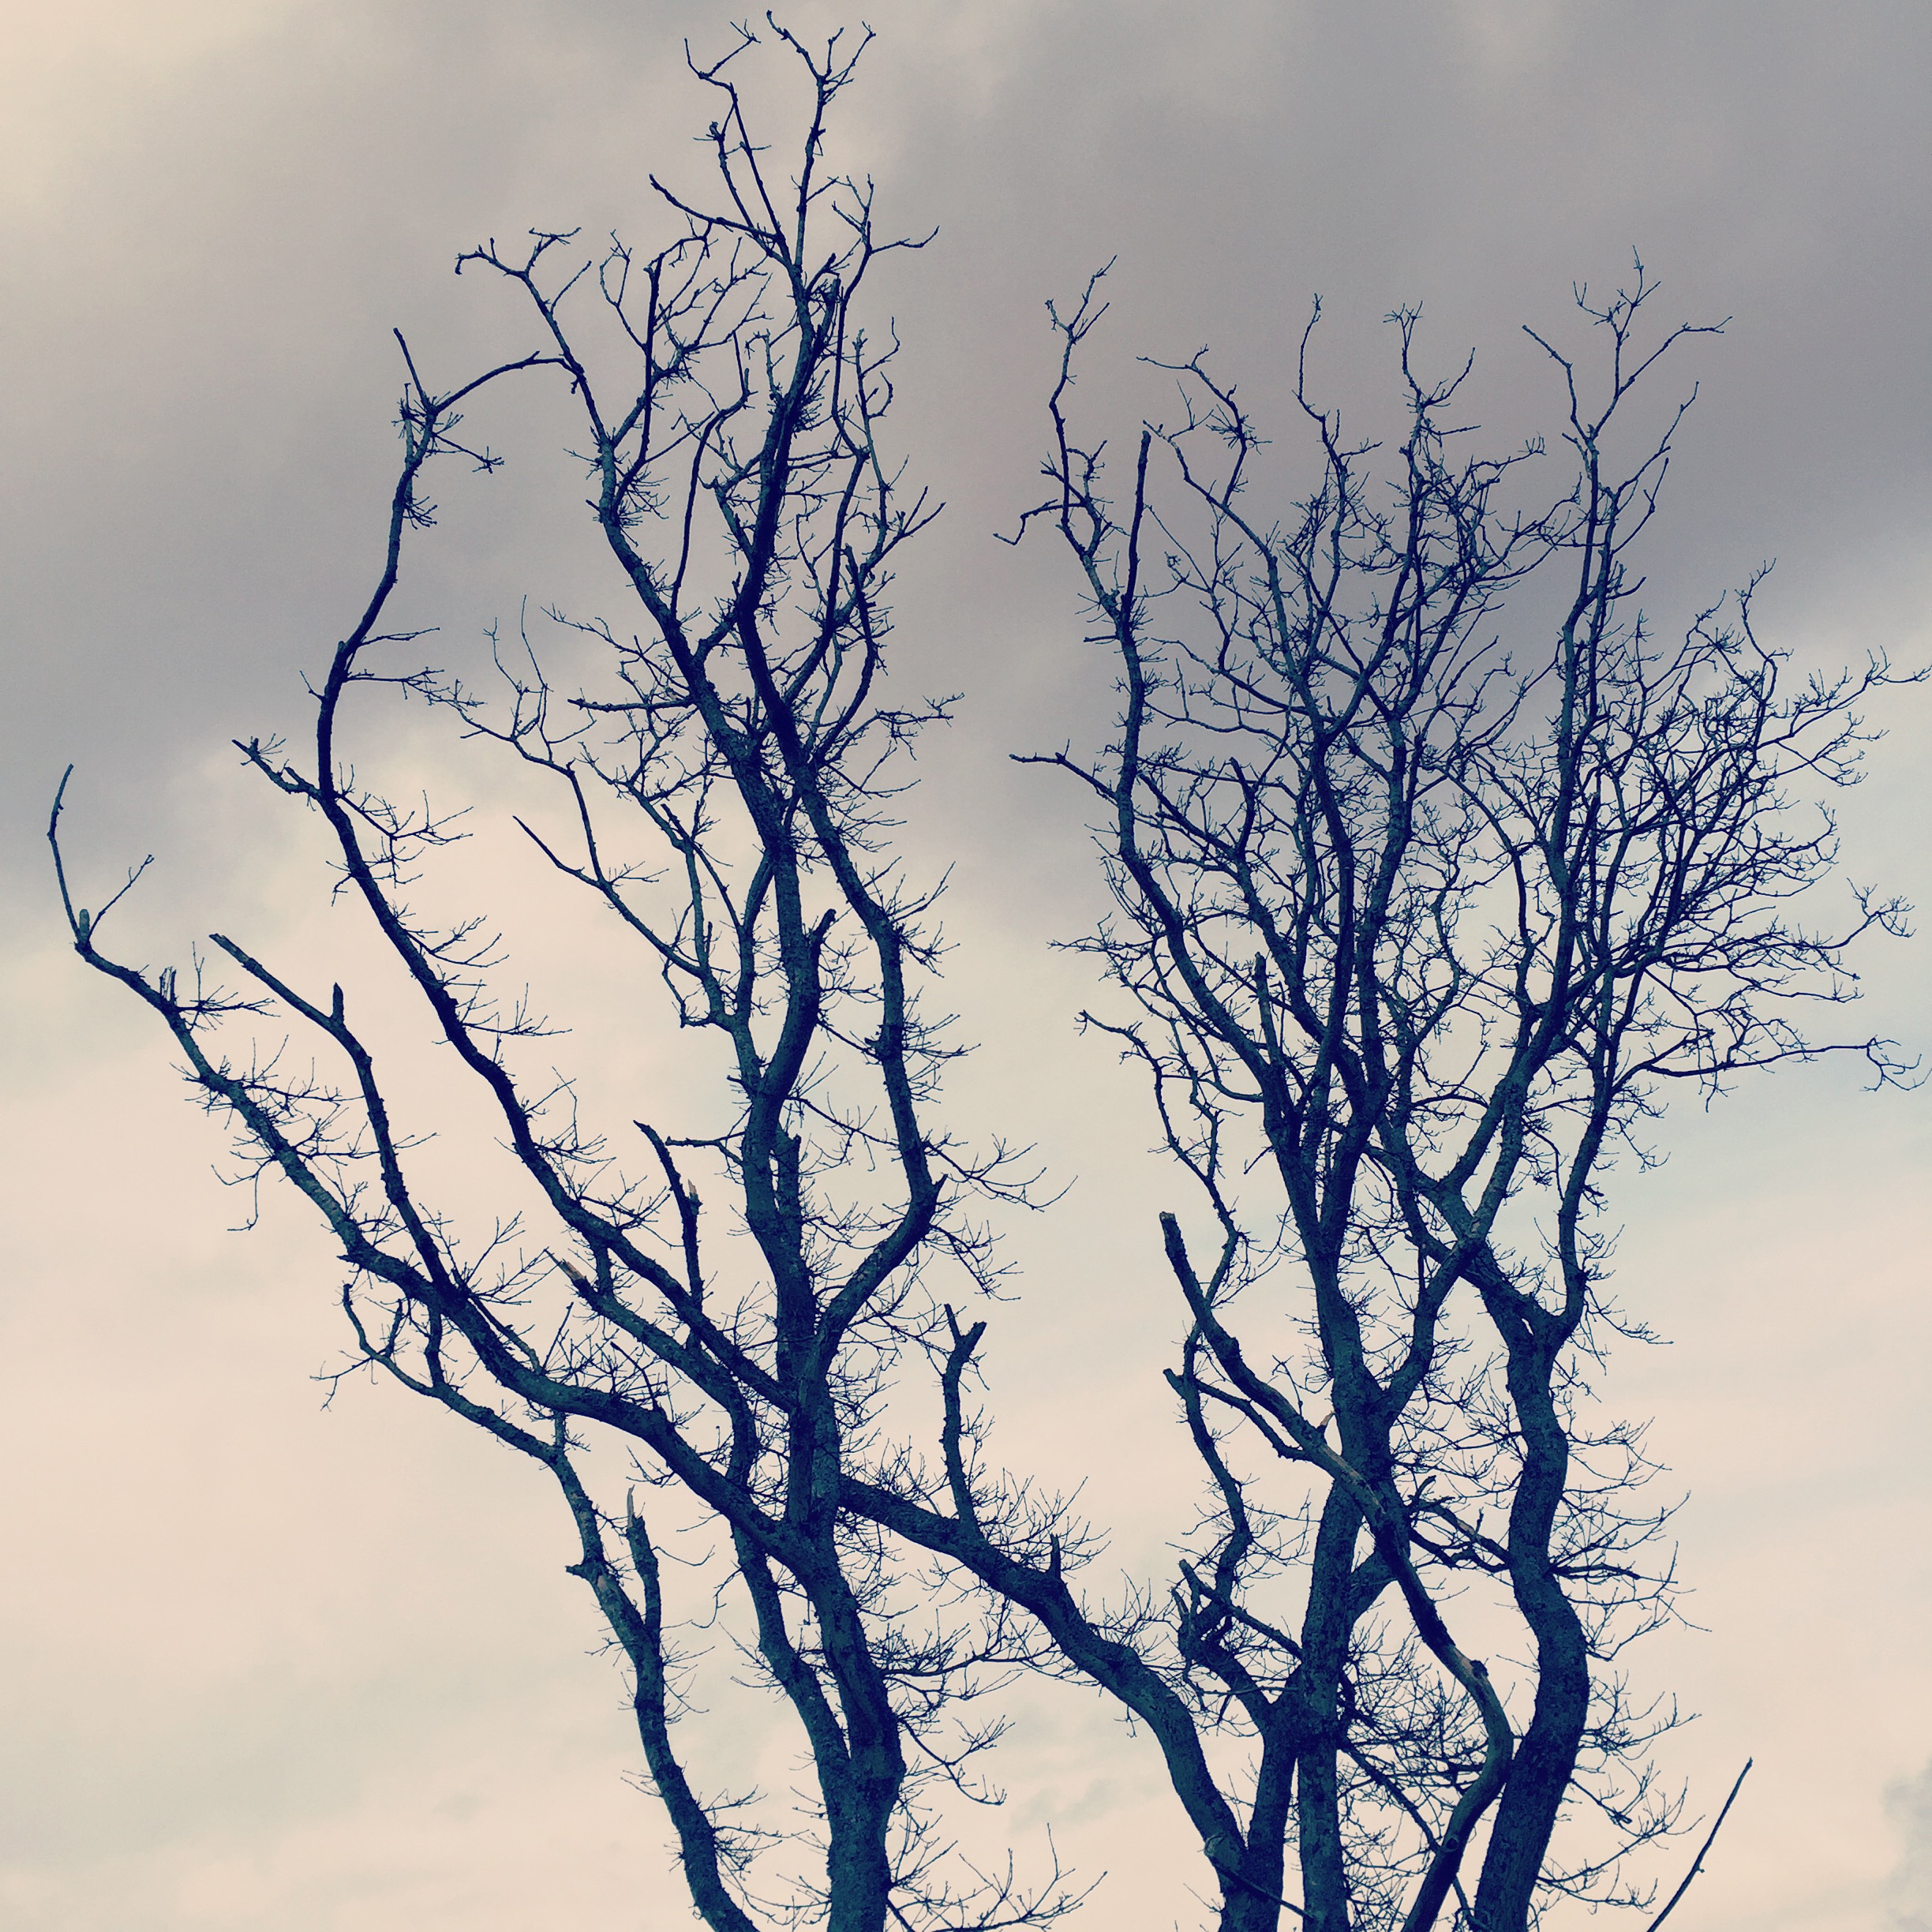
tree, nature, grass, branch, winter, cloud, plant, sky, leaf, flower, frost, ice, autumn, season, twig, crown, branches, time of year, freezing, atmospheric phenomenon, grass family, plant stem, woody plant